Oscar Willing

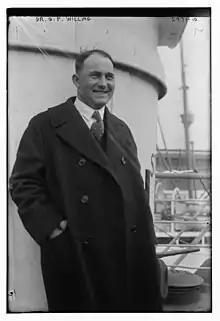
Oscar Willing

Willing was born in Sellwood, Oregon (now a part of Portland), and caddied and learned to play golf at the nearby Waverley Country Club. He became a dentist, earning his DDS at North Pacific Dental College (later incorporated into Oregon Health & Science University School of Dentistry). Soon afterwards, he was drafted in the United States Navy for World War I where he became a military dentist. He married Helen Wadsworth and they had three children.